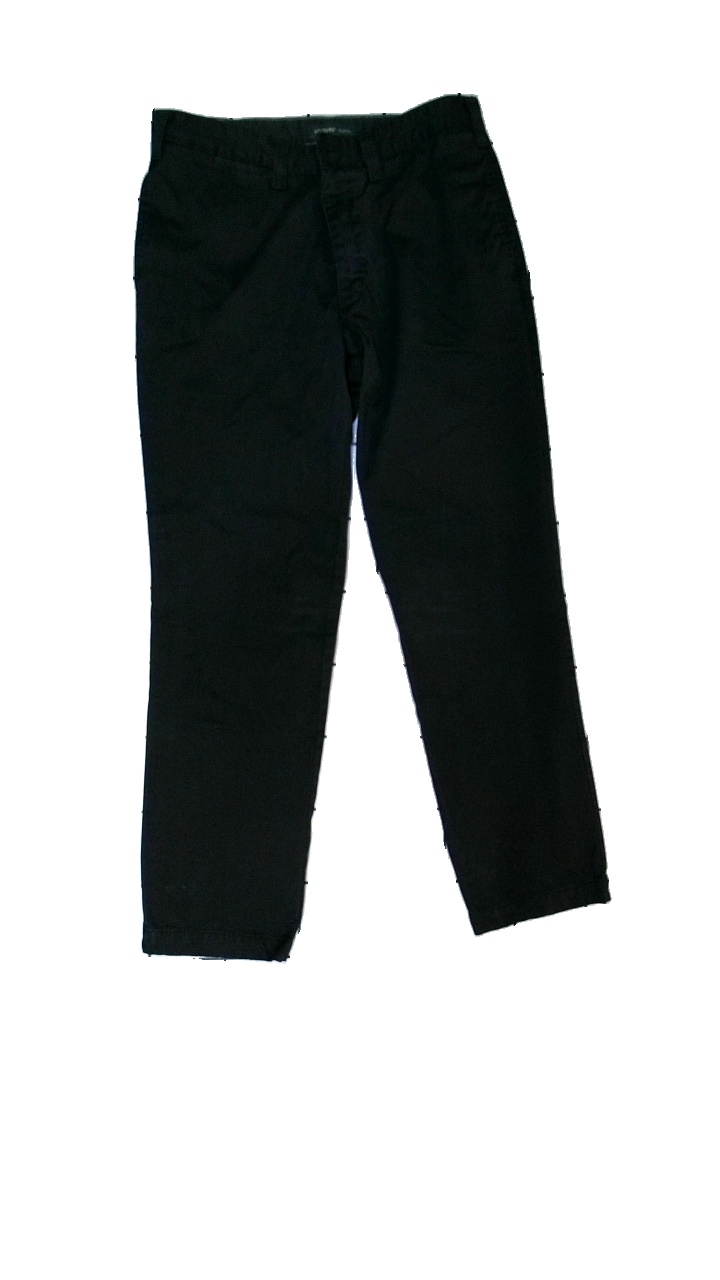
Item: Trousers (Men)
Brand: Dockers
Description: Chinos
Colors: Black
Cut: Regular
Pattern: Logo print
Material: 61% polyester 39% bomull
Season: All
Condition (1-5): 4
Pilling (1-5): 5
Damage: Små smuts fläckar
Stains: Minor
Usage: Reuse
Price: <50